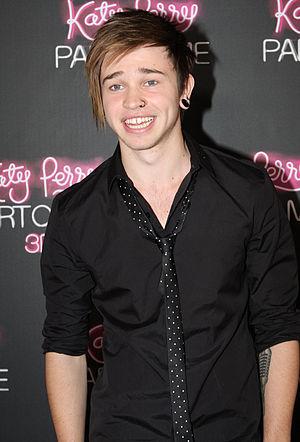
Reece Mastin est un auteur-compositeur-interprète britannico-australien gagnant de la 3ᵉ saison de The X Factor australien en 2011. À la suite de l'émission il signe avec Sony Music Australia et sort son premier single Good Night. Le titre se classe numéro un en Australie et en Nouvelle-Zélande et Mastin est depuis certifié dans les deux pays disque de platine. En décembre 2011 il sort un album à son nom qui se classe numéro 2 des ventes en Australie, ce qui lui permet d'être certifié double disque de platine.